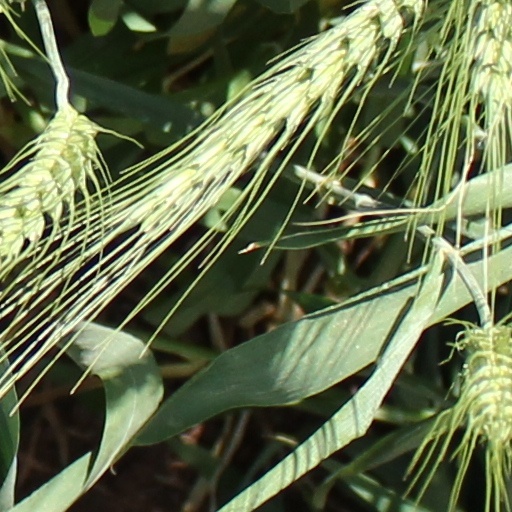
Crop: wheat